2014 Bahrain Grand Prix

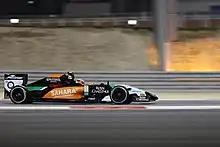
Sergio Pérez secured his first podium finish since the 2012 Italian Grand Prix.

Hamilton created a gap on the faster tyre over the next phase of the race and by lap 32 he was 8.5 seconds ahead of Rosberg. Ricciardo was able to pass Räikkönen and Bottas attempted to move in front of Räikkönen going into the downhill turn eight and passed him on the backstraight. Bottas closed up to Ricciardo while Massa passed Räikkönen on the backstraight for ninth. Pérez made a pit stop on lap 35 and rejoined behind Alonso before immediately passing Alonso. Ricciardo lost seventh position when Massa passed him. Ericsson pulled over to the side of the track to retire with an oil leak which followed a loss of engine power on the 37th lap. Ricciardo overtook Räikkönen around the outside on the following lap and moved in front of Magnussen shortly afterwards. Hamilton was around 10 seconds ahead of Rosberg with 17 laps remaining. However, with the soft compound tyre estimated to be as much as a second a lap faster than the medium compound, Rosberg still had a very good chance of catching up to his teammate in the remaining laps, as they were scheduled to be put on the opposite tyres for the final stint – Hamilton on medium tyres and Rosberg on the soft compound option.